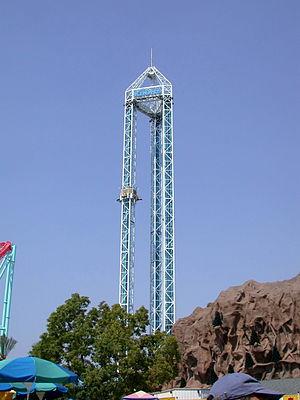
Disney's Animal Kingdom ouvert au public le 22 avril.